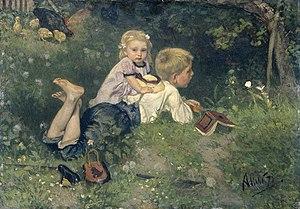
August Allebé, né à Amsterdam le 19 avril 1838, et mort dans cette ville le 10 janvier 1927, est un peintre et lithographe néerlandais.